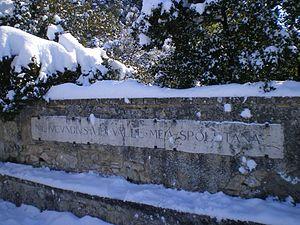
Monteluco est une frazione de la ville de Spolète, en Ombrie, région d'Italie centrale. Le hameau qui comptait, en 2001, 27 habitants est situé sur une montagne de calcaire couverte par la forêt, à 780 mètres d'altitude.